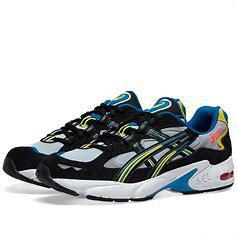
Brand: Asics
Model: Gel Kayano 5 OG